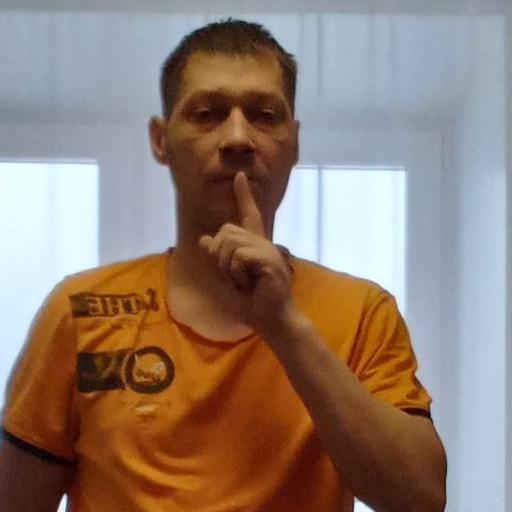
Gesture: mute